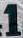
Number: 1